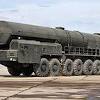
Label: Rs-24